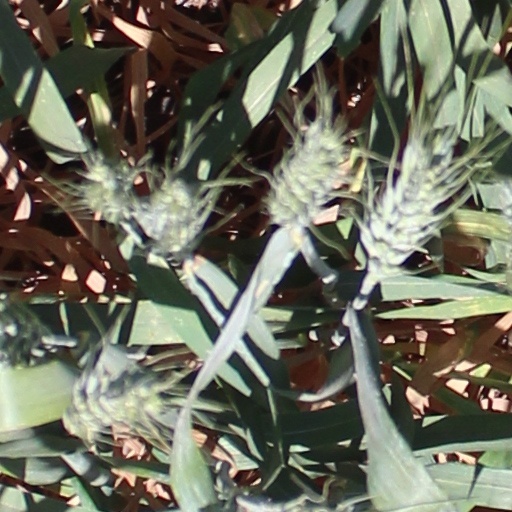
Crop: wheat